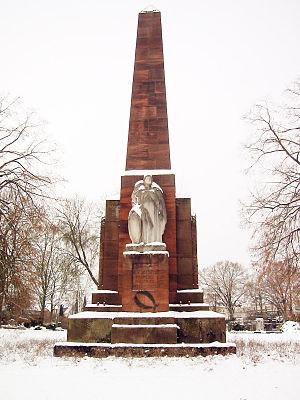
Monument aux morts de l'armée francais à Mayence pendant le Première Guerre mondiale